Yelseti Ramachandra Rao

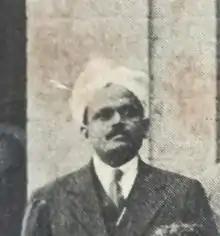
Rao in Pusa in 1923

Yelseti Ramachandra Rao (11 September 1885 – 1 June 1972) was an Indian entomologist and a pioneer in the study and management of the desert locust ("Schistocerca gregaria").